Barbara Loden

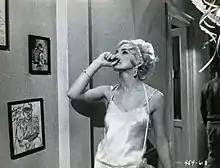
Loden in "Splendor in the Grass" (1961)

In 1960, Loden appeared in Elia Kazan's film "Wild River" as Montgomery Clift's secretary. She was perhaps better known for her role in "Splendor in the Grass" (1961), in which she played Warren Beatty's sister.